British post offices in Morocco

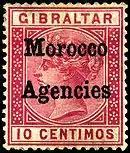
Overprint on Gibraltar stamp for the British post offices in Morocco, 1898

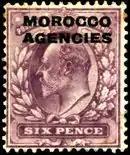
Stamp for the British post offices in Morocco in British currency, 1907

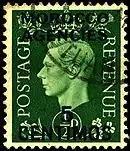
1937 Stamp for the British post offices in Morocco in Spanish currency, cancelled at Tetuan in the 1940s

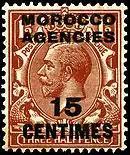
Stamp for the British post offices in Morocco in French currency, 1917

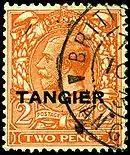
Stamp for the British post office in Tangier, 1927

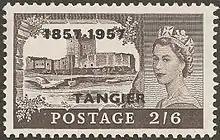
1957 stamp for Tangier celebrating the 100th anniversary of the post office

The British post offices in Morocco, also known as the "Morocco Agencies", were a system of post offices operated by Gibraltar and later the United Kingdom in Morocco.